Manuel Isaías López

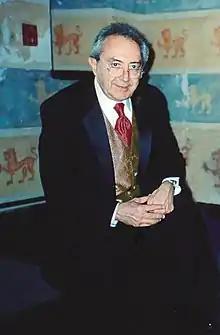
Manuel Isaias Lopez, in 2016

Manuel Isaías López was born into a middle-class family on 20 May 1941. Raised as an only child in downtown Mexico City, López's father, Isaías López Suárez, was a Spanish prestigious downtown "abarrotero" (grocer) who owned his own food store. López's mother, Carmen Gómez Alatriste (de López), came from a Mexican family with historical lineage in Puebla. Her family had been much involved in the Mexican Liberal Movement of the 19th Century. Carmen's cousin, Aquiles Serdán Alatriste, was a notable figure of the Mexican Revolution of 1910. Carmen was also great-granddaughter of Miguel Cástulo Alatriste, a Governor of Puebla who fought as a liberal and was slayed during the "Guerra de Reforma" (Reform War).